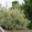
Label: willow_tree